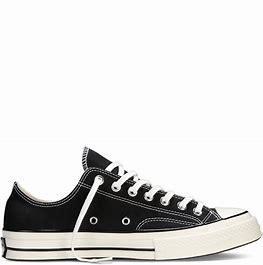
Brand: Converse
Model: Chuck Taylor All Star 1970S